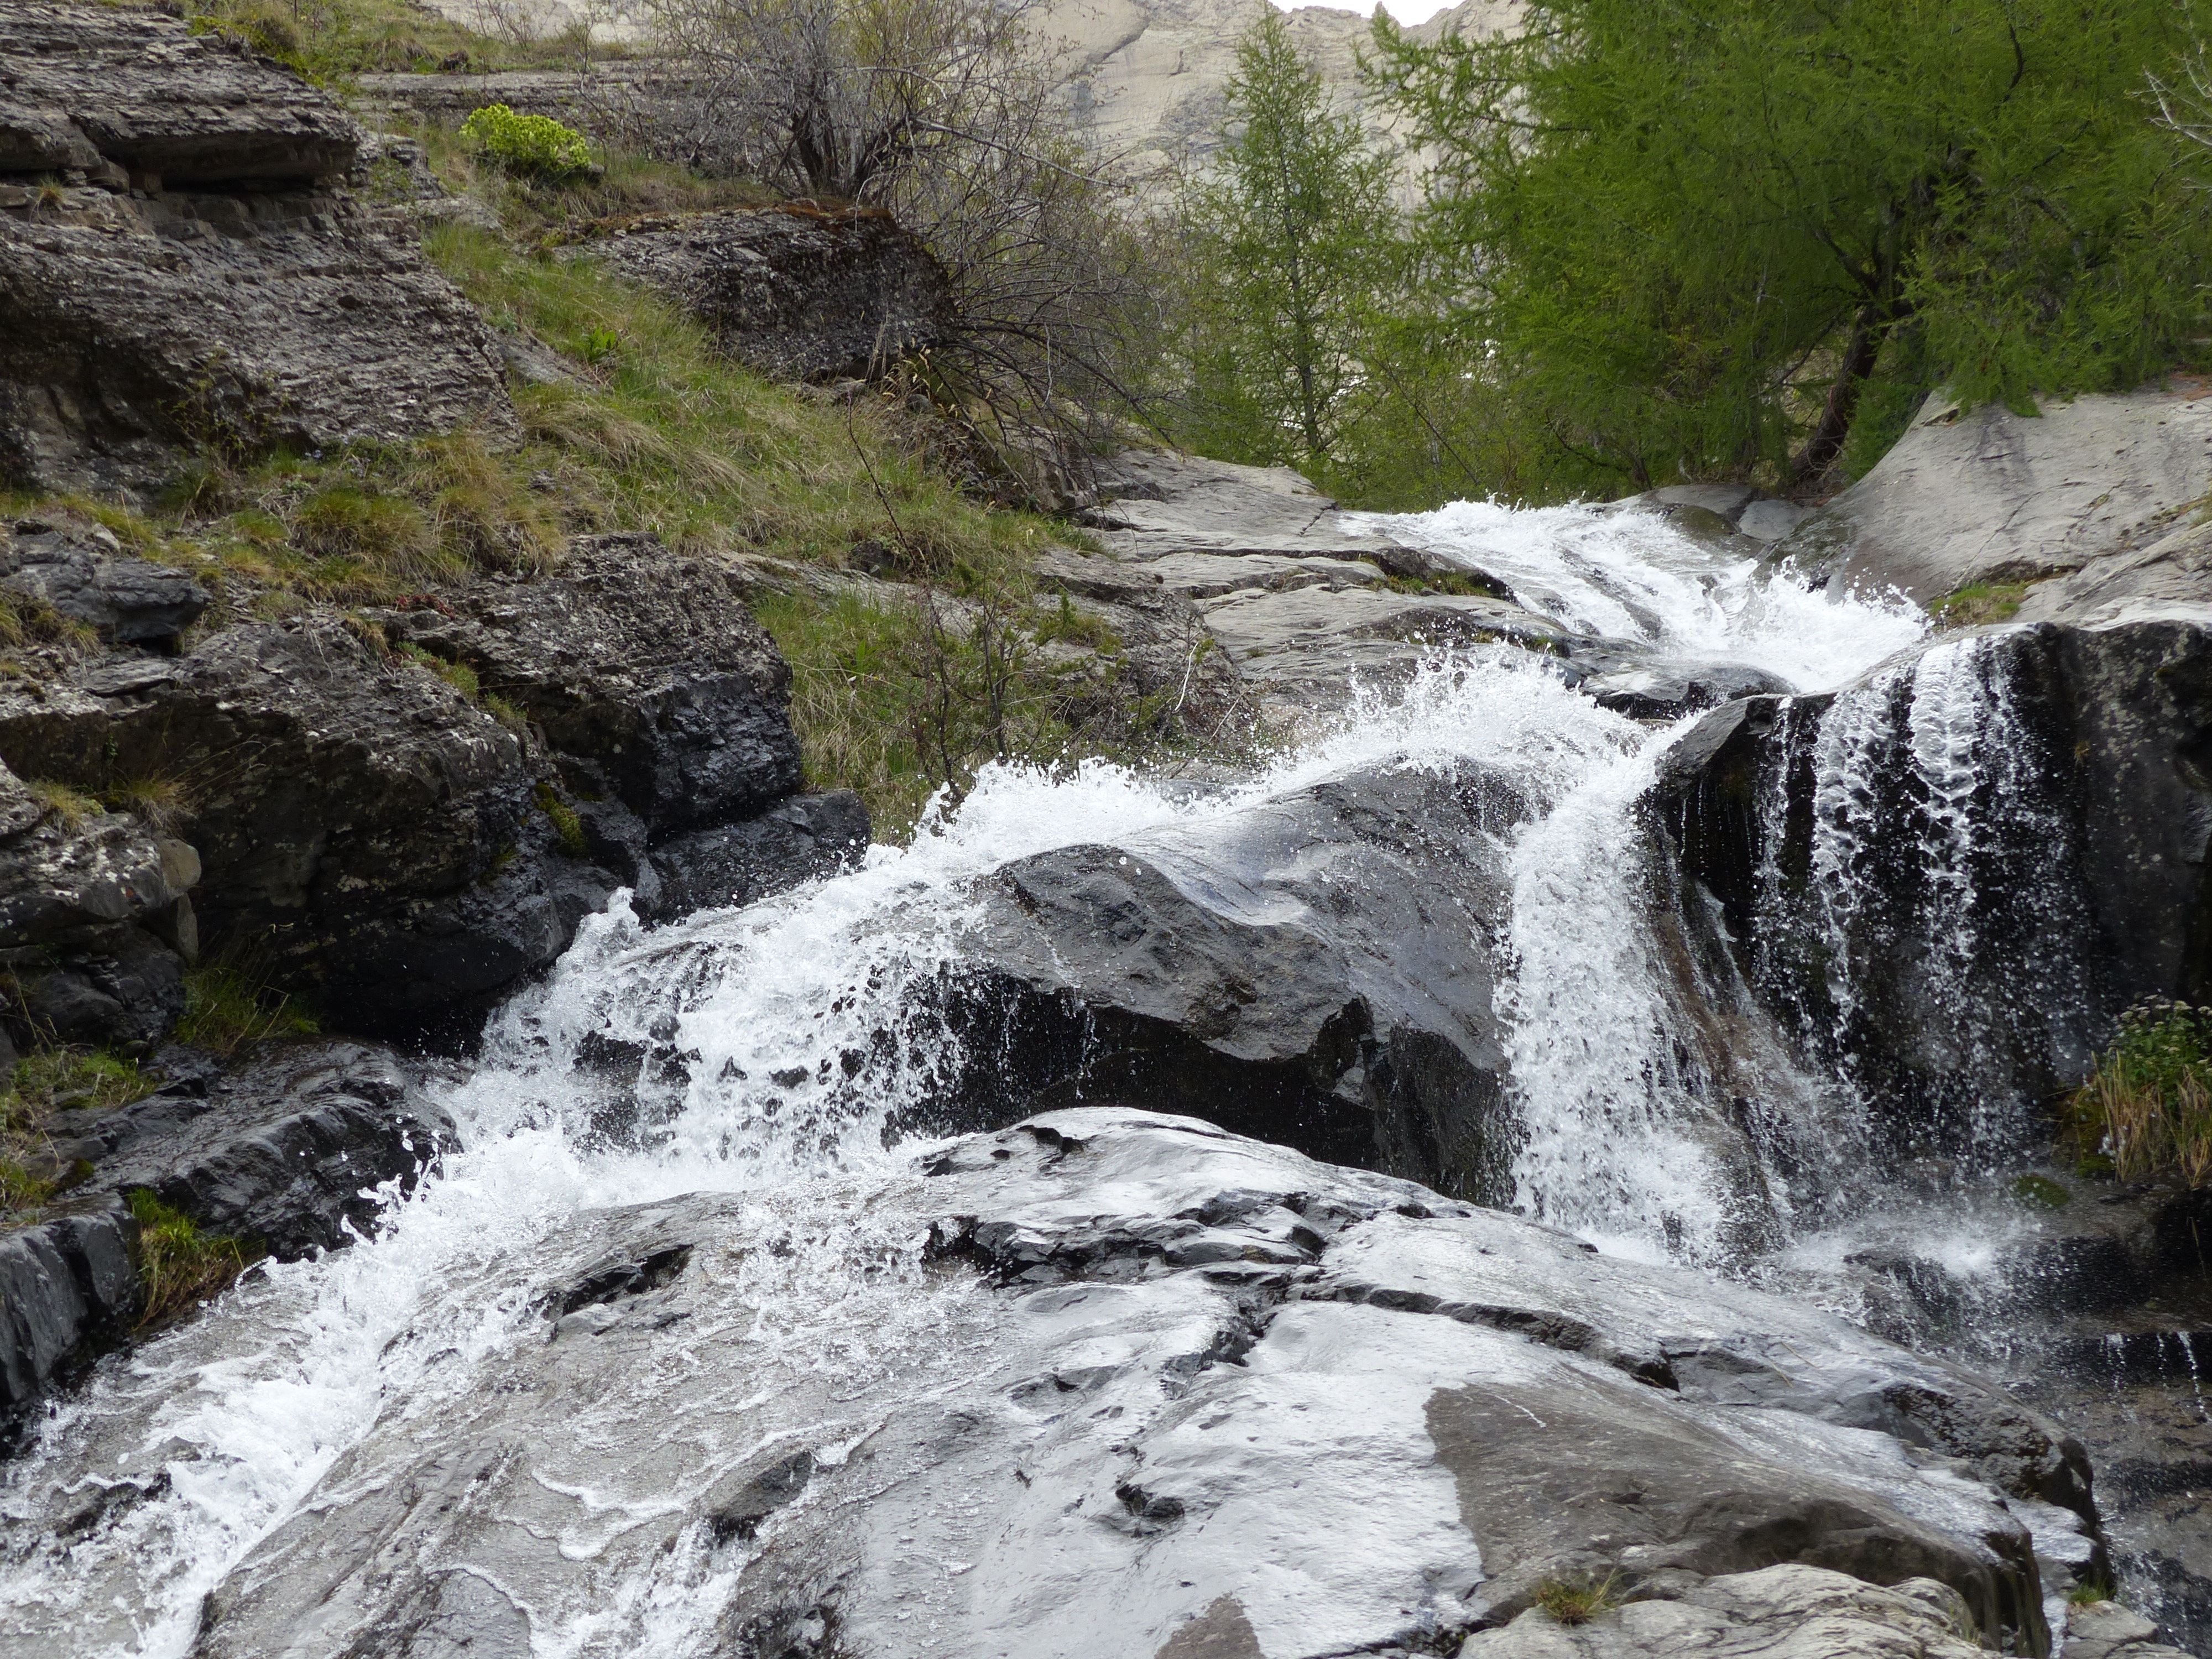
landscape, water, nature, rock, waterfall, creek, wilderness, mountain, river, stream, spring, cascade, rapid, body of water, alps, wasserfall, torrent, water feature, watercourse